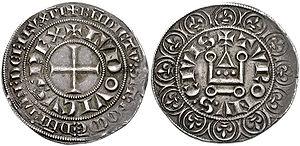
Gros tournois de 1266-1270
Le pile ou face est un jeu de hasard se jouant avec une pièce de monnaie. Le principe du jeu est de lancer en l'air une pièce équilibrée et de parier sur le côté sorti. La pièce tournoyante tombe au sol et s'y stabilise, ou bien elle est rattrapée d'une main et posée à plat dans l'autre main.
L’effigie est, en numismatique, la représentation en relief, sur l’avers d'une médaille ou d’une pièce de monnaie, du profil d’un saint, d’un monarque, d’un personnage important à qui on rend hommage.
En numismatique, le revers est le côté de la monnaie opposé à celui portant l'effigie ou le motif principal. Son autre nom en langage populaire est le côté « pile ».
Sou est le nom porté dans le langage courant par différentes monnaies, de compte ou de règlement, de l'Antiquité à nos jours. Le nom trouve son origine dans la corruption du mot latin solidus. La longévité de son utilisation l'a ancré dans de nombreuses expressions courantes de la langue française.
L'histoire de Lyon inventorie, étudie et interprète l'ensemble des événements du passé liés à cette ville.
Le gros tournois, ou gros de saint Louis, est une ancienne pièce de monnaie d'argent française, créée par saint Louis par l'ordonnance du 24 juillet 1266.
Chronologie de l'économie